Victoria Sinitsina

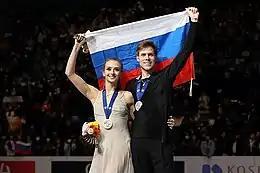
Sinitsina/Katsalapov at the 2019 World Championships

Sinitsina/Katsalapov started their season at the 2018 CS Ondrej Nepela Trophy where they won the gold medal with a personal best score of 196.42 points. In late October they won the silver medal at the 2018 Skate Canada. In late November they won their second Grand Prix silver medal of the season at the 2018 Internationaux de France. At this event they also scored their personal best score of 200.38 points. With two Grand Prix silver medals they qualified for the 2018–19 Grand Prix Final. At the Grand Prix Final, Sinitsina/Katsalapov won the silver medal after placing third in the rhythm dance and second in the free dance. At this event they also scored their personal best score of 201.37 points.